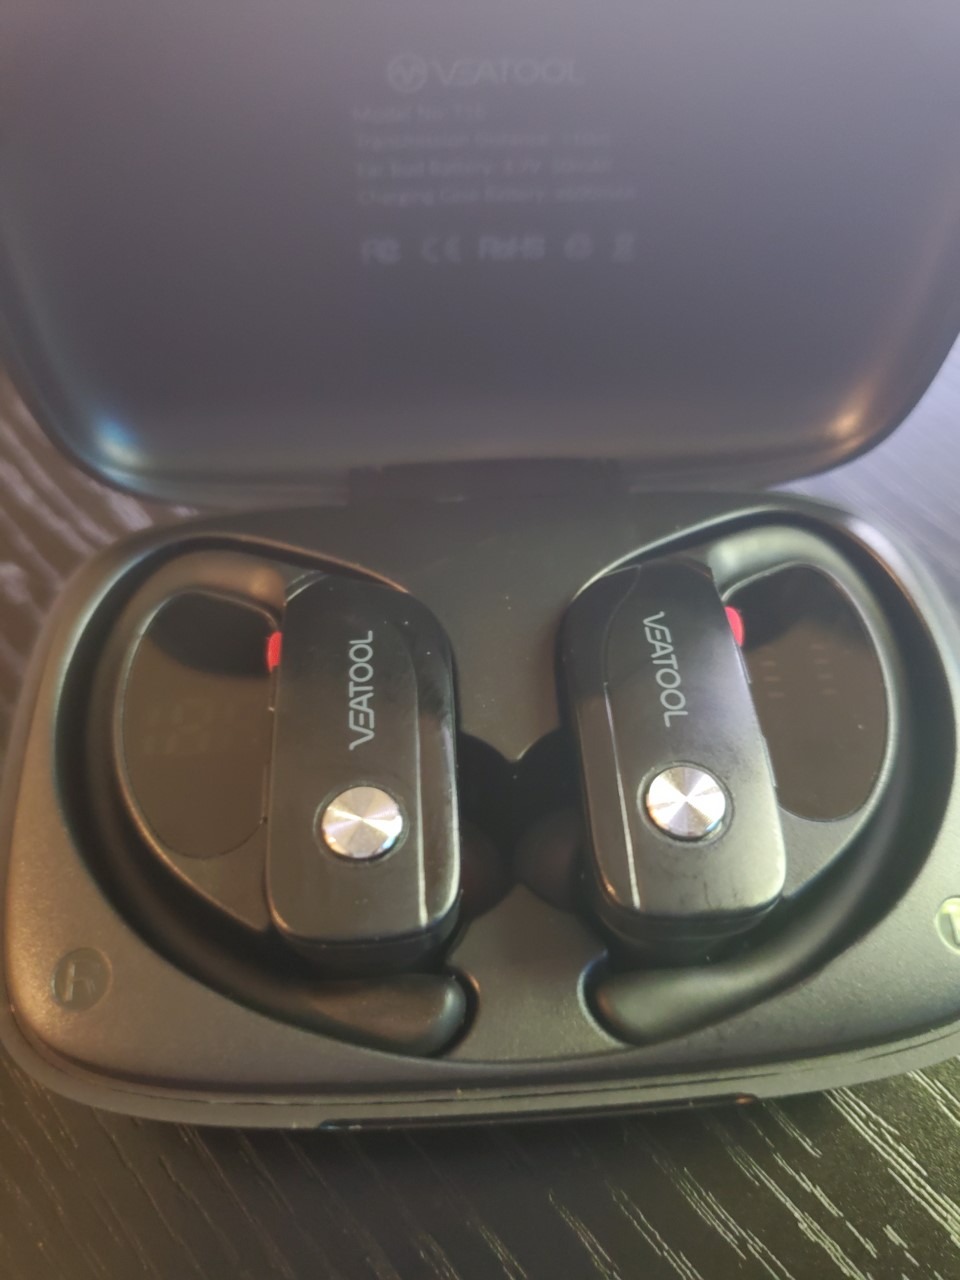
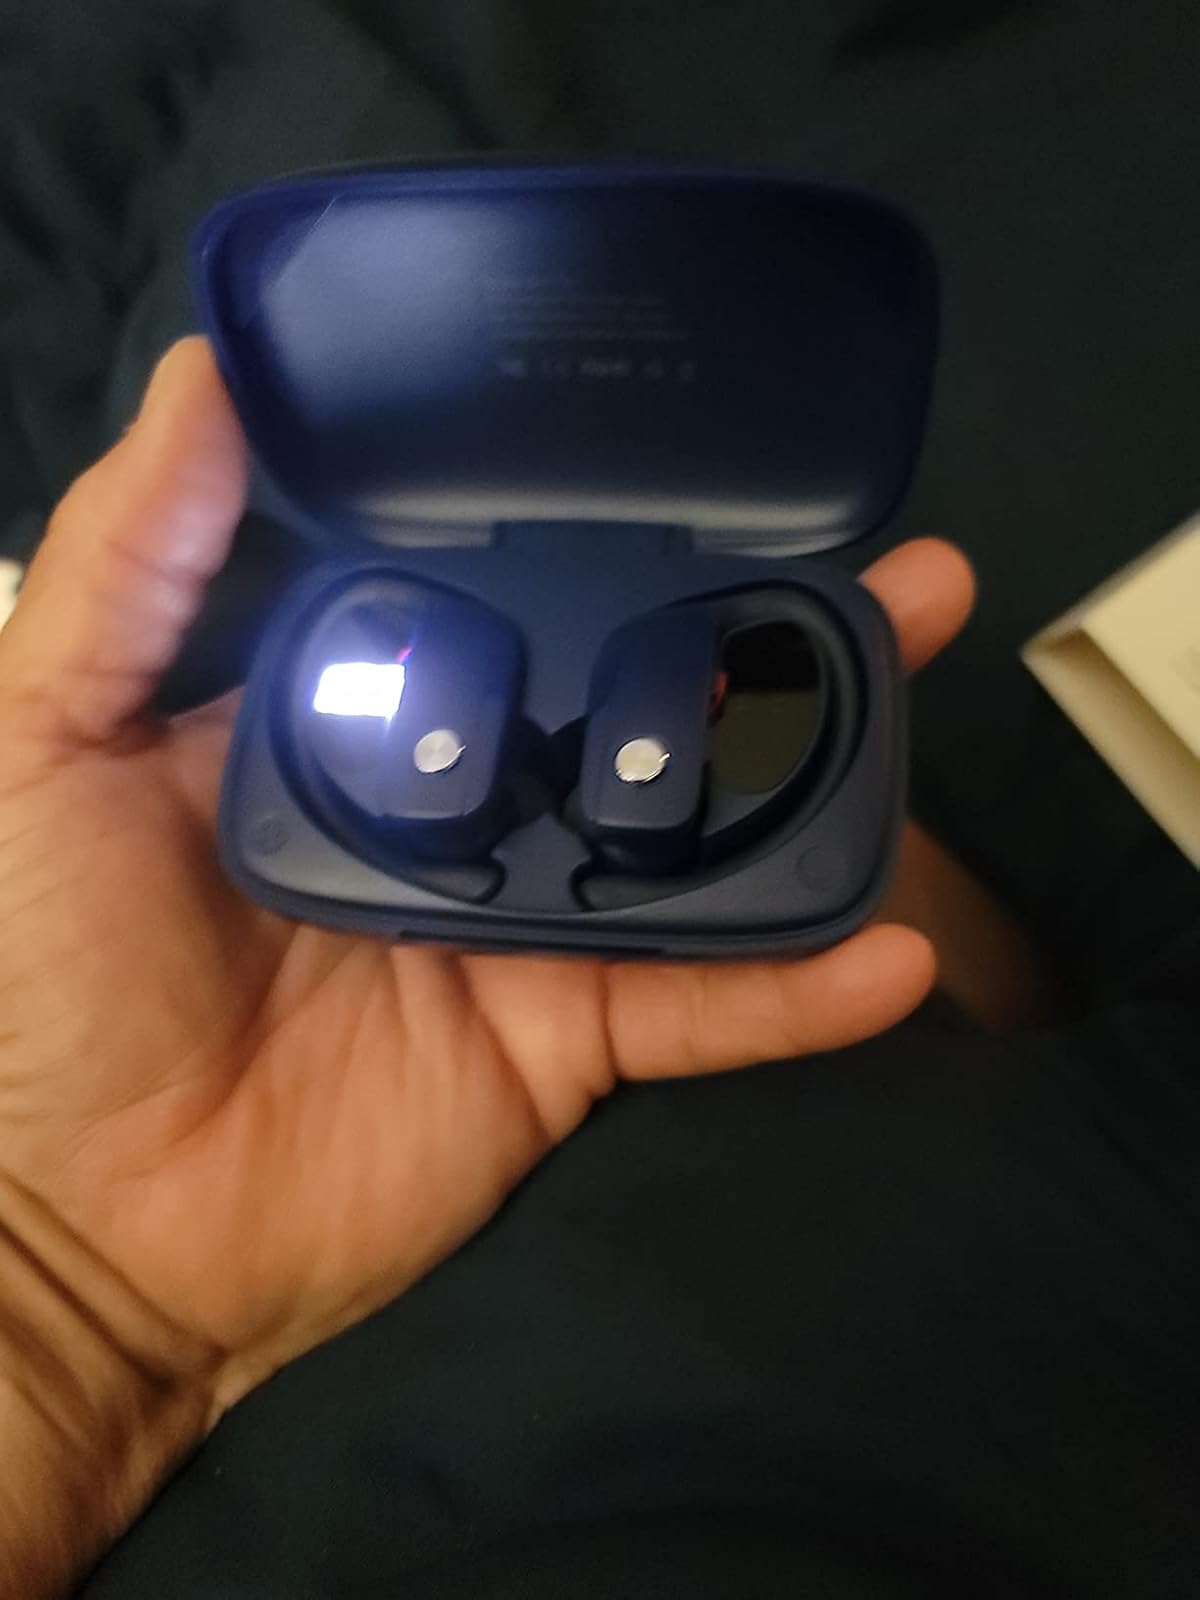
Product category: earbuds
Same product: no